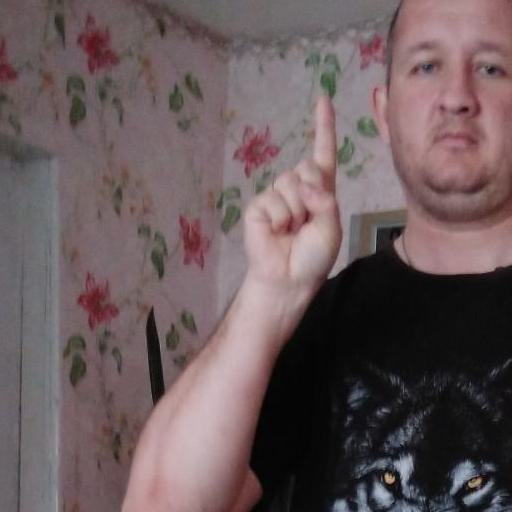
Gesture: one